July 15 Incident

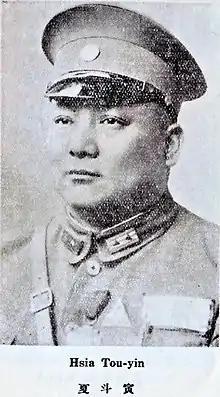
Xia Douyin

KMT leftist–CCP relations remained close after the "Shanghai massacre" purge of communists by Chiang Kai-shek on 12 April, and joint KMT–CCP conferences continued to be held frequently. Workers and farmers' movements continued to grow, but some KMT generals and soldiers, especially those from landowning or merchant families, were disturbed by an increase in class warfare killings. , the KMT regimental commander of the 33rd regiment, 35th army launched an operation to disarm the communists on 21 May, and before long, Xia Douyin, the commander of the 14th Independent Division, also led an anti-communist mutiny. Although the Wuhan government had ordered their suppression, under the protection of warlord He Jian and other officials, they succeeded in defecting to the Nanjing government, which led to Wuhan losing control of parts of Hubei and most of Hunan. On 29 June, Wuhan garrison commander Li Pinxian and He Jian openly declared their support for the anti-communist cause, and dispersed the Hankou strikers and their militant forces. As disruption and discord continued at Wuhan, the Communist International (Comintern) issued a series of orders known as the "May Instructions" on 1 June, which Wang thought would destroy the KMT. Under increasing pressure, Wang decided to break with the communists and the Soviet Union.